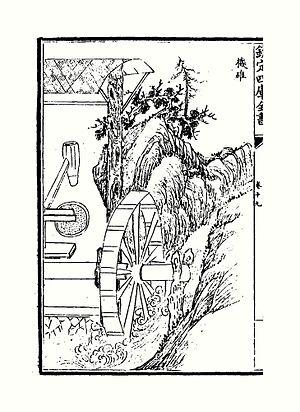
Un martinet est un gros marteau à bascule, longtemps mu par l'énergie hydraulique d'un moulin à eau, et utilisé depuis le Moyen Âge pour des productions industrielles diverses comme la fabrication du papier, du tan, du foulon, du chanvre, le forgeage du fer, le battage du cuivre. Le mot désigne par métonymie le mécanisme qui met en mouvement ce gros marteau, puis le bâtiment où il est installé.
Wáng Zhēn, est un officier de la Dynastie Yuan de Chine.